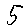
Label: 5